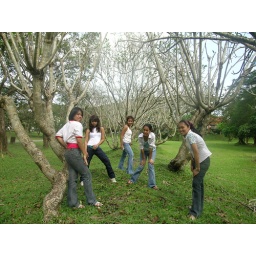
the girls in white shirt: charm, nikki, keysi, abi, kristy